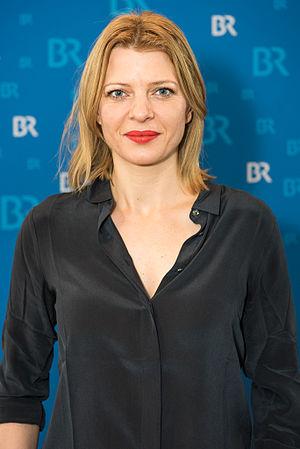
Jördis Triebel, née le 30 octobre 1977 à Berlin en Allemagne est une actrice allemande.